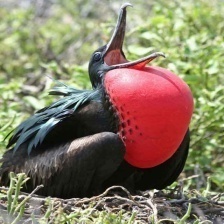
Species: FRIGATE
Scientific name: FREGATIDAE